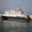
Label: ship